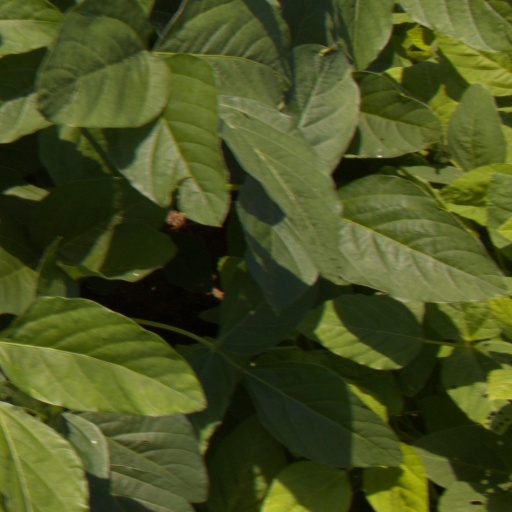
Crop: soybean